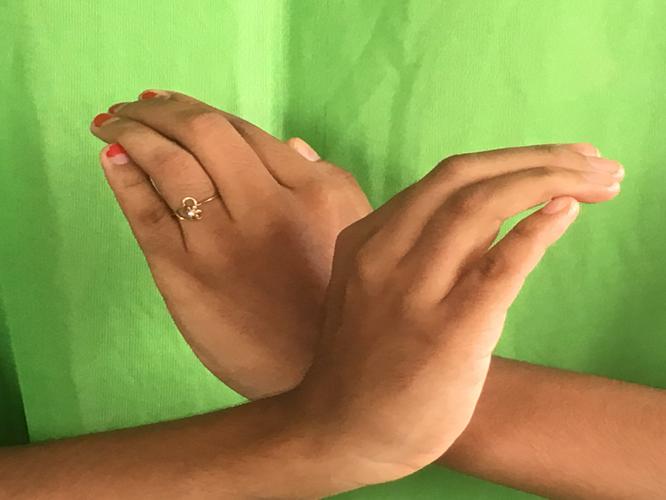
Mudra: Nagabandha
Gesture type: double_hand